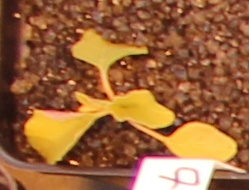
Label: Redroot Pigweed